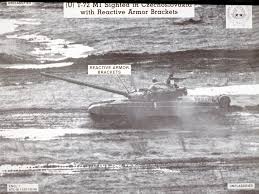
Label: Tank